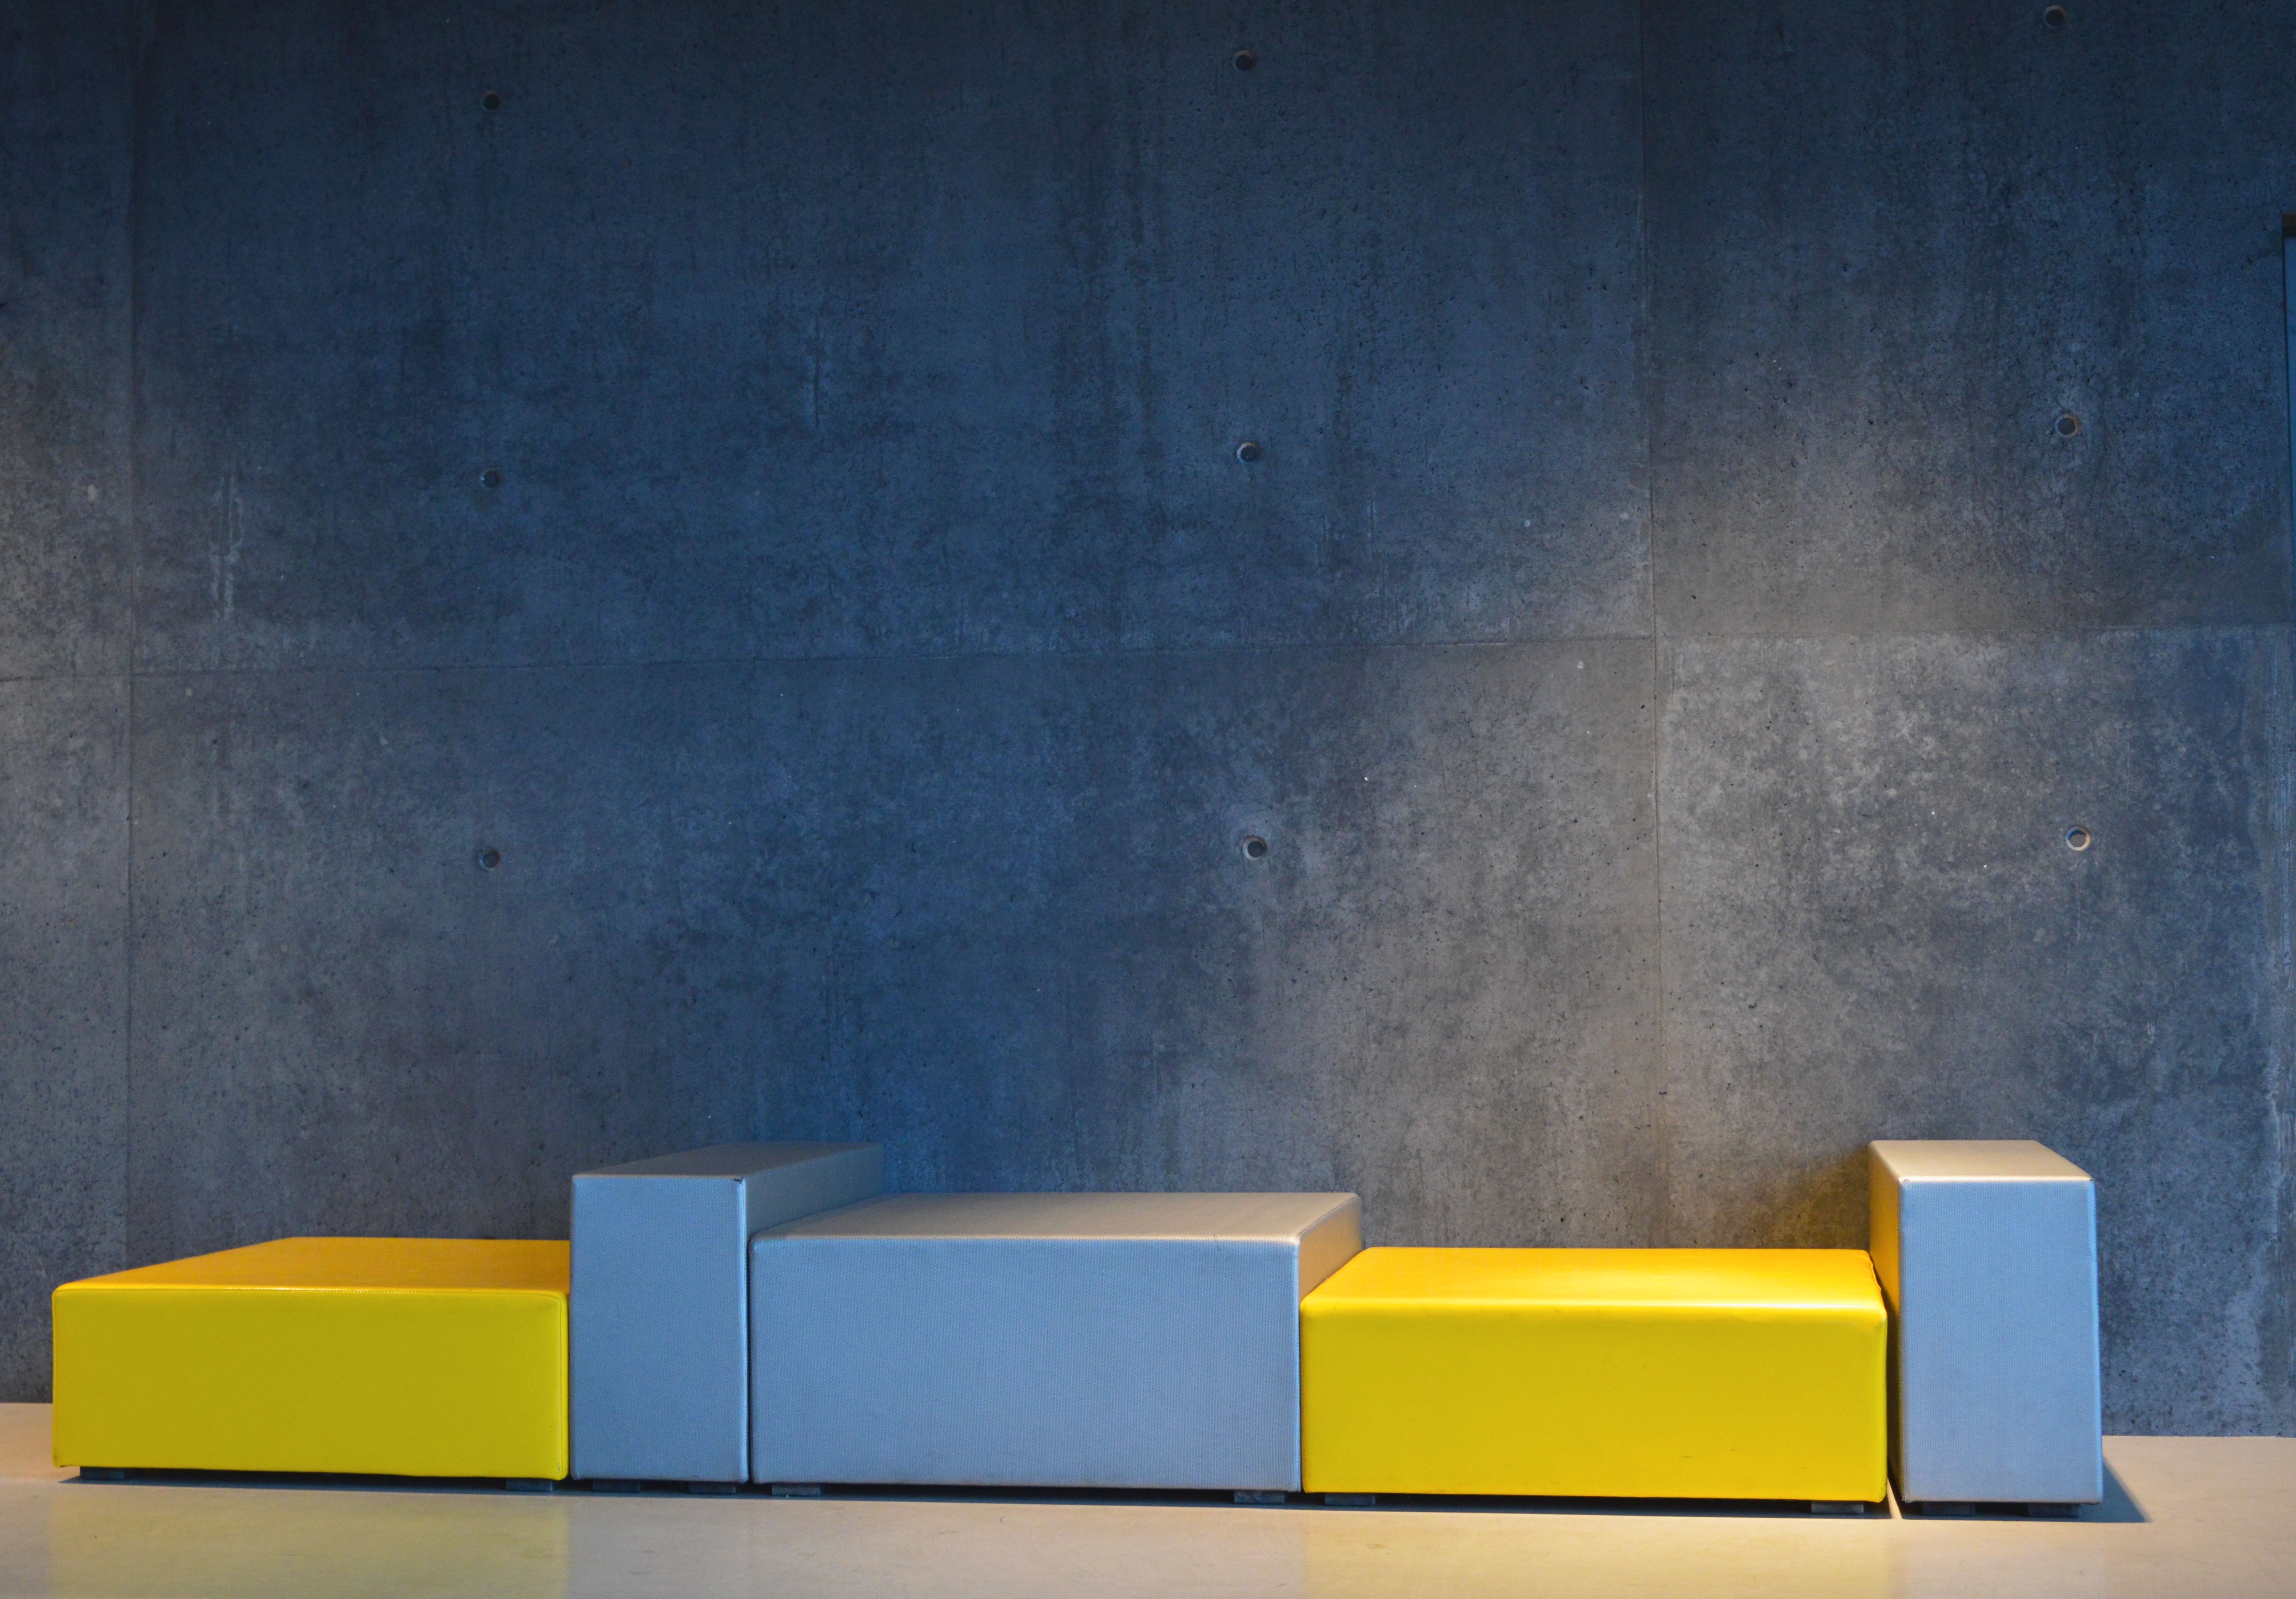
light, floor, wall, color, blue, furniture, room, yellow, interior design, shape, modern art